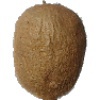
Label: Kiwi 1